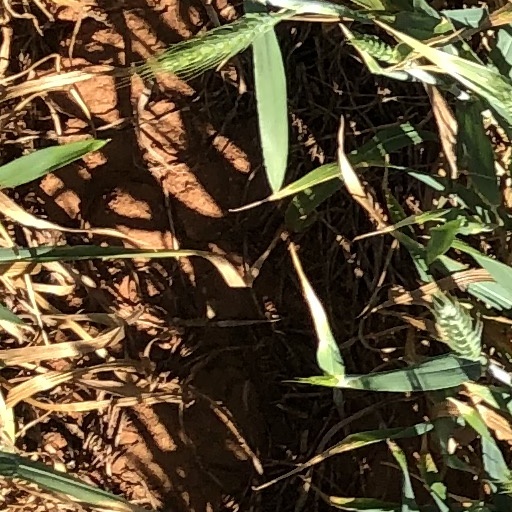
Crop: wheat